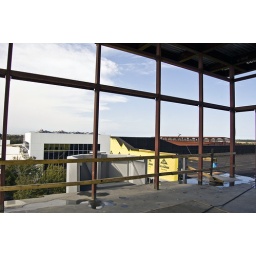
National Flight Academy, red steel in the tower March 2010